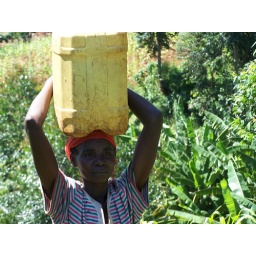
Woman transporting water in plastic container